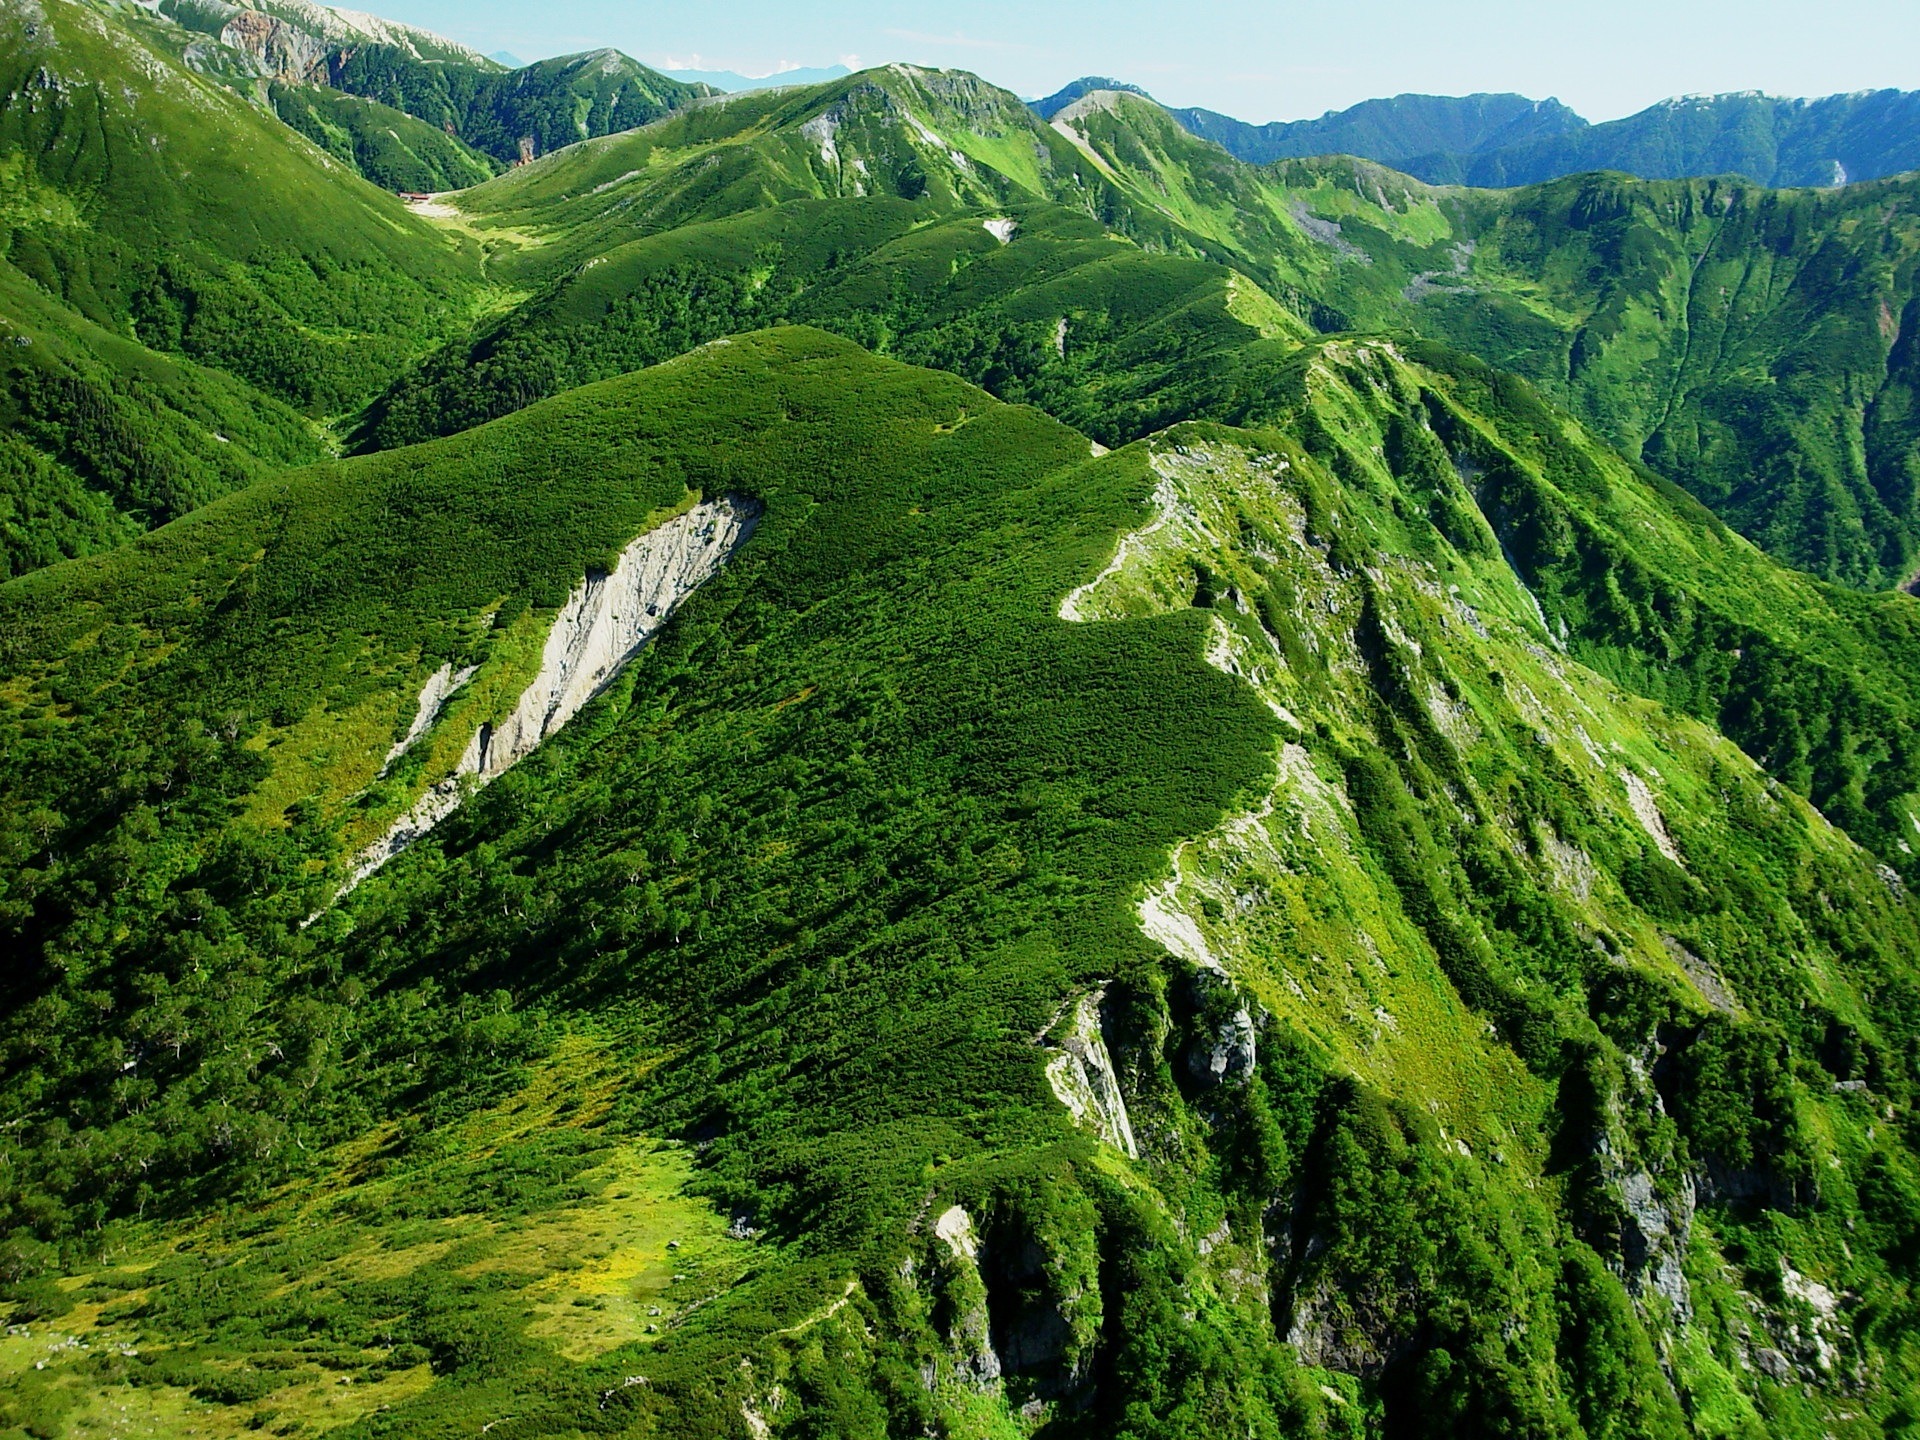
landscape, nature, forest, grass, wilderness, walking, mountain, sky, meadow, countryside, hill, adventure, valley, mountain range, country, summer, spring, green, scenic, gorge, japan, highland, terrain, ridge, plants, trees, woods, outside, clouds, mountains, alps, vegetation, rainforest, ravine, plateau, vista, habitat, ecosystem, landform, aerial photography, mountain pass, hill station, natural environment, geographical feature, mountainous landforms, temperate coniferous forest